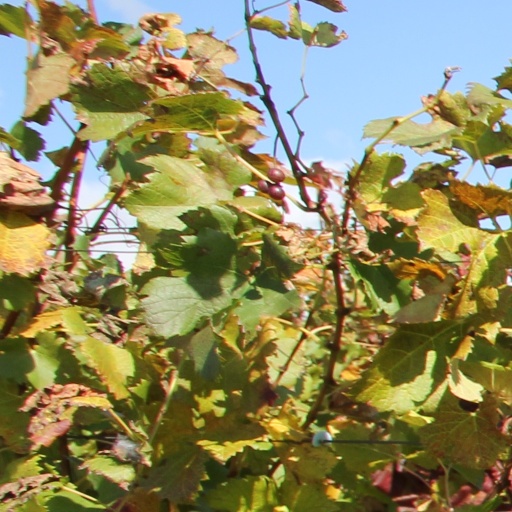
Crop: grape